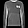
Label: Pullover